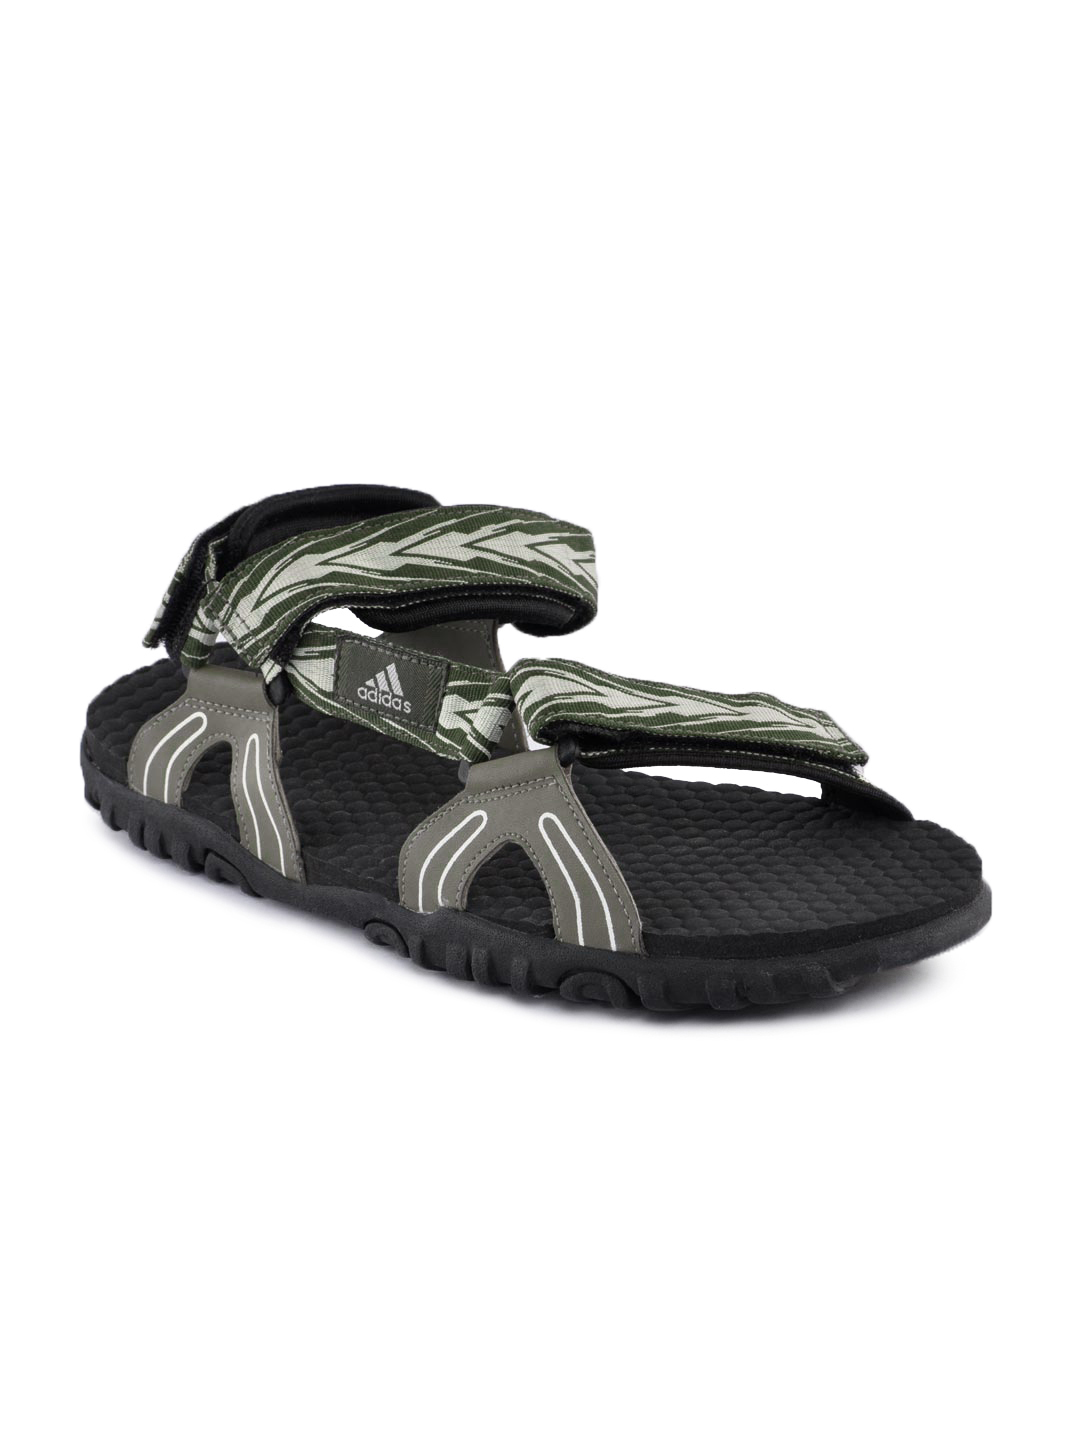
ADIDAS Men Black Feather M Sandals
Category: Footwear / Sandal / Sandals
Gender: Men
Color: Black
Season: Fall 2011
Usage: Casual